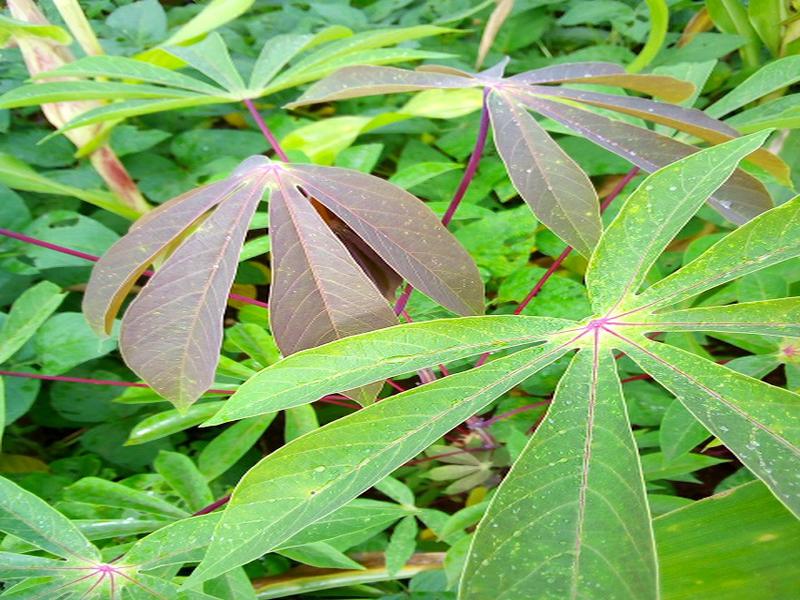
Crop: cassava
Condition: green_mottle